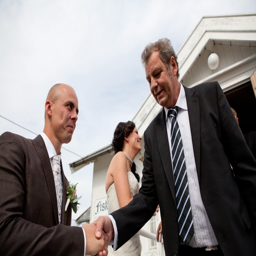
person and father of the bride .